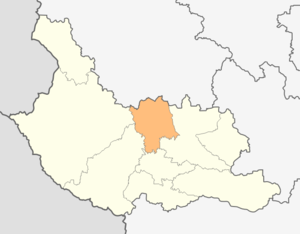
Bobov dol est une obchtina de l'oblast de Kyoustendil en Bulgarie.
Doupnitsa est une obchtina de l'oblast de Kyoustendil en Bulgarie.